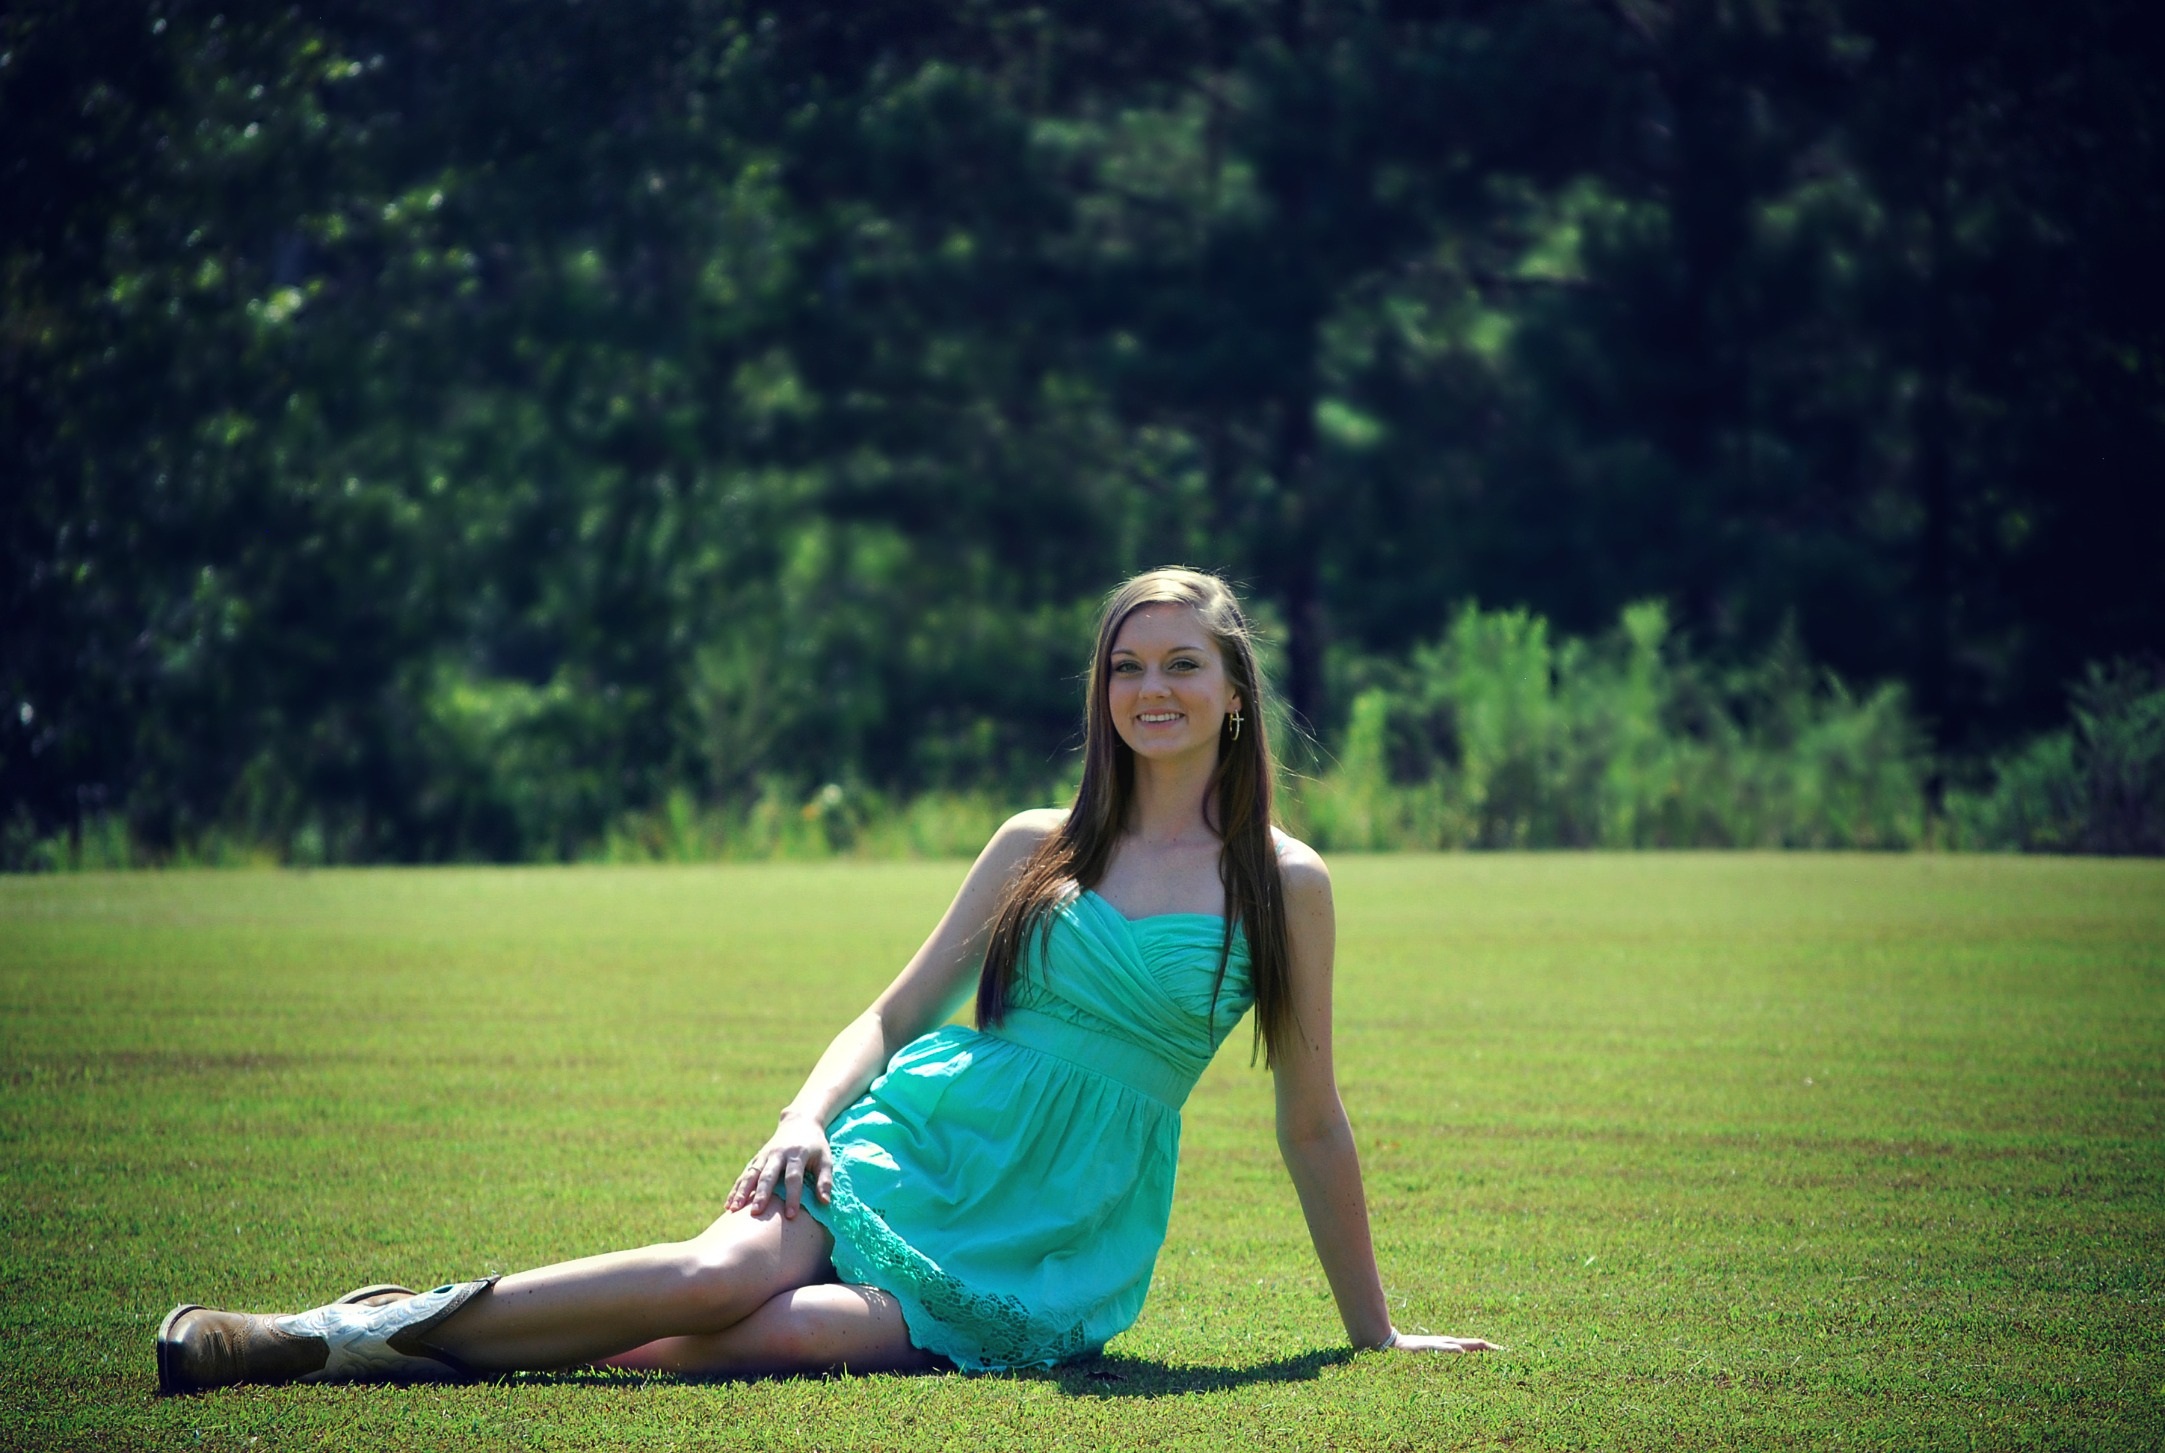
grass, girl, lawn, meadow, sunlight, summer, portrait, green, sitting, smiling, teenager, outdoors, happy, sports, portrait photography